Wolf 1130

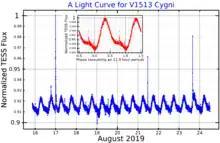
A light curve for V1513 Cygni, plotted from TESS data. The main plot shows the normalized flux as a function of time, and the inset plot shows the data folded with a period of 11.9 hours.

Wolf 1130AB is a periodic variable star with a period of 0.497 days and also a flare star, with the variable star designation V1513 Cygni. The flares occur due to material being occasionally accreted onto the surface of the white dwarf. Three components cause the variability of Wolf 1130A: